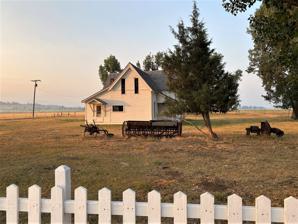
Building: Whaley Homestead
Country: United States of America
Year built: 1885
United States historic place Whaley Homestead U.S. National Register of Historic Places Show map of Montana Show map of the United States Nearest city Stevensville, Montana Coordinates 46°33′03″N 114°04′36″W / 46.55083°N 114.07667°W / 46.55083; -114.07667 Area 4 acres (1.6 ha) Built c.1885 Built by Peter Whaley NRHP reference No. 91000442 Added to NRHP March 26, 1992 The Whaley Homestead , in Ravalli County, Montana near Stevensville, Montana , was listed on the National Register of Historic Places in 1992.  The listing included four contributing buildings and four contributing sites . The property was settled by Peter Whaley in 1877.  The first building on the site was a log house he built in 1879, which was used for many years as a secondary residence, but burned in 1916.  He built the surviving large log-framed house by 1885.  It is a two-story log building with pine and some larch weatherboard siding, built upon a rubble stone foundation.  The framing employs square-hewn logs about 12 inches (0.30 m) wide, which are dovetailed and chinked with mortar.  Absence of weathering suggests the siding was added soon after original construction. There are three outbuildings and foundations of four other outbuildings included in the listing. The property is located on Wildfowl Road west of the East Side Highway in the Lee Metcalf National Wildlife Refuge . References